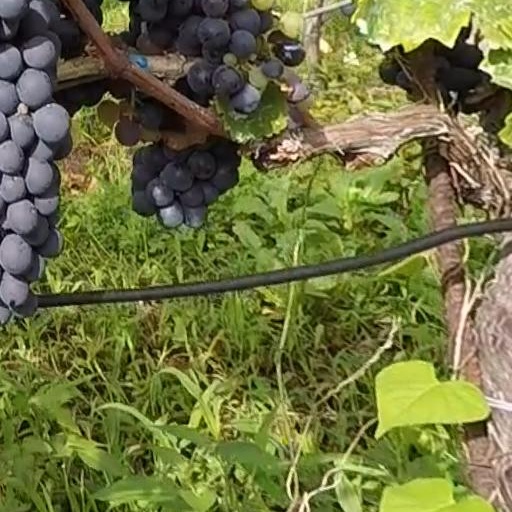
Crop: grape